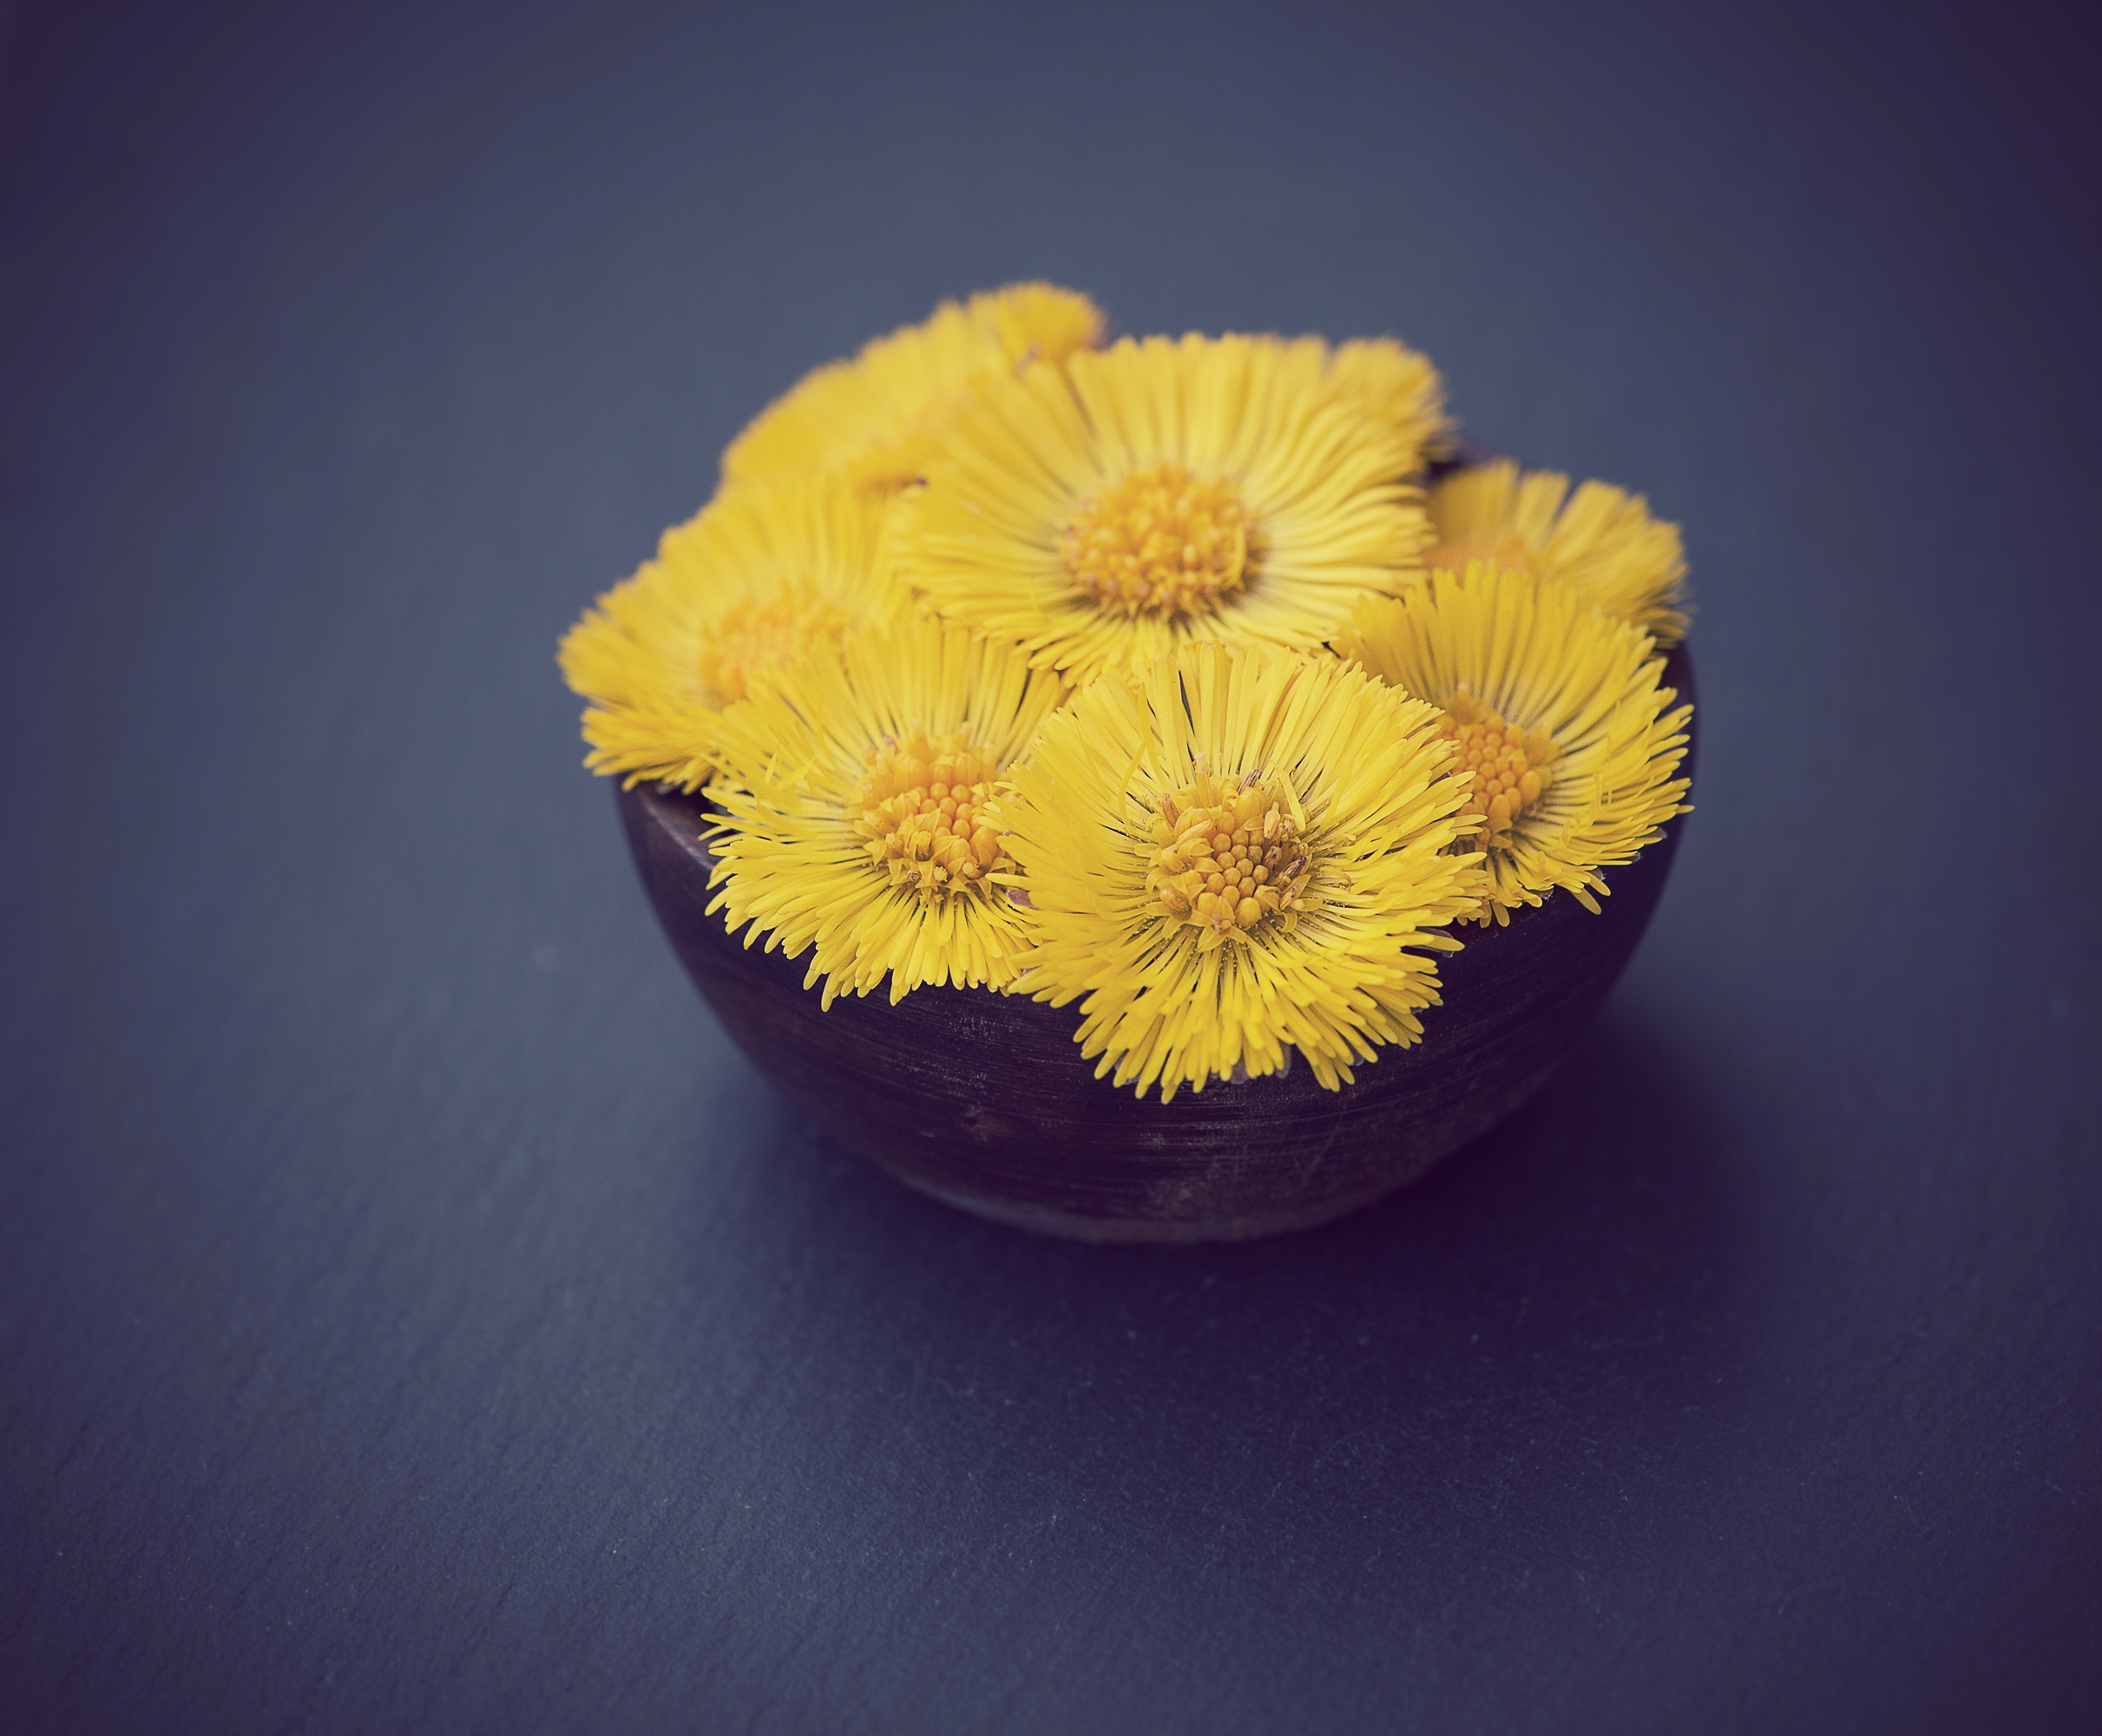
plant, leaf, flower, petal, spring, color, yellow, close, flora, flowers, close up, early bloomer, yellow flowers, macro photography, flowering plant, daisy family, tussilago farfara, kornbl tler, land plant